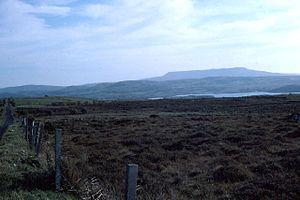
Cuilcagh est une montagne située à la frontière entre le comté de Fermanagh en Irlande du Nord et le comté de Cavan en république d'Irlande.